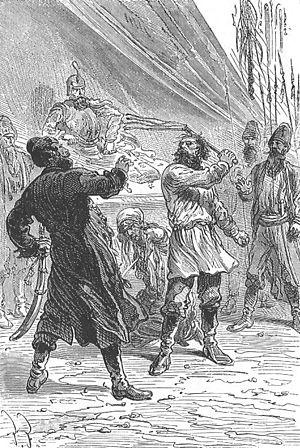
""Michel Strogoff. Le courier du tzar"", Jules Férat. &#32
Ivan Ogareff est le personnage noir du roman de Jules Verne Michel Strogoff.